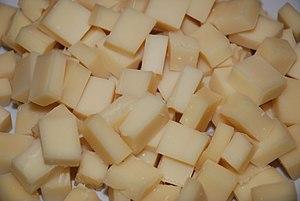
Comté diced